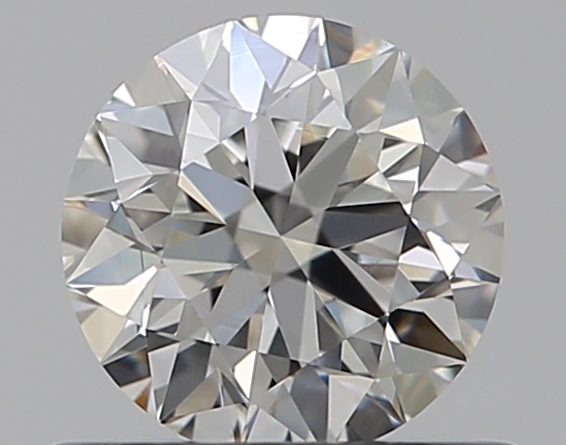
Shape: round
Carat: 0.51
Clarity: VS1
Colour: H
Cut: EX
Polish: EX
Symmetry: EX
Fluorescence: N
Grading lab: GIA
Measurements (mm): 5.11 x 5.13 x 3.2